Baby Baby Bye Bye

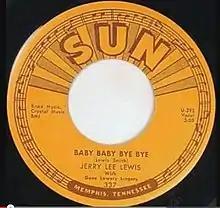
1960 Sun Records release of "Baby Baby Bye Bye" as a 45 single.

"Baby Baby Bye Bye" is a song recorded by Jerry Lee Lewis and released as a single in March 1960 on Sun Records, Sun 337, featuring the Gene Lowery Singers, backed with "Old Black Joe". The recording was reissued in 1969 as a 7" 45 single as Sun 42 as part of the Sun Golden Treasure Series. The song was also released in the UK in 1960 as a 45 single on London Records as HLS 9131.